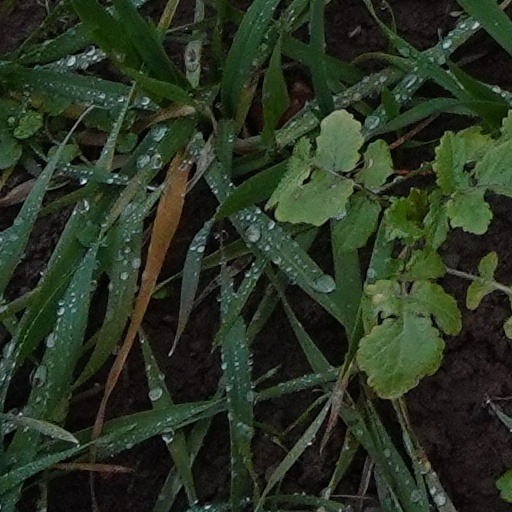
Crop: wheat